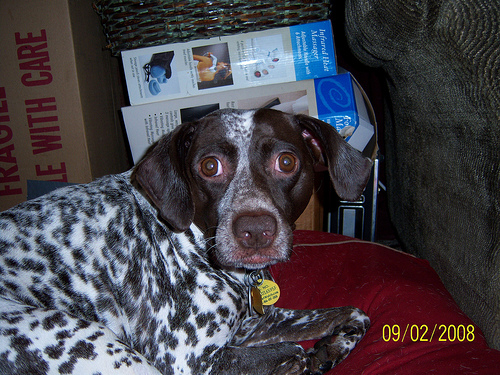
Animal: dog
Breed: german shorthaired